Hothead Paisan

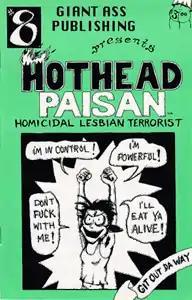
cover of "Hothead Paisan" #8

Hothead Paisan: Homicidal Lesbian Terrorist is an alternative comic written and drawn by Diane DiMassa published 1991–1998. It features the title character generally wreaking violent vengeance on male oppressors. Recurring characters include Hothead's cat Chicken, her wise mystical friend Roz, a talking lamp, and her lover Daphne.